Assassination of Leon Trotsky

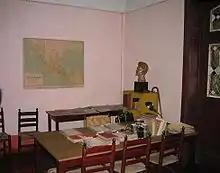
The study where Leon Trotsky was assassinated with an ice axe on 20 August 1940

Russian revolutionary, Soviet politician, and political theorist Leon Trotsky was assassinated in August 1940 by Stalinist agent Ramón Mercader during his exile to Mexico City.